Economy of Tamil Nadu

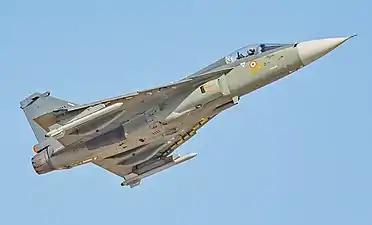
IAF's Tejas fighter aircraft

Tamil Nadu also is the hub station where the first Indian made Fifth-generation jet fighter plane is to be manufactured. The Aeronautical Development Agency, which conceived and designed the Light Combat Aircraft (LCA) Tejas, set the ball rolling for building the next generation defence aircraft, the Advanced Medium Combat Aircraft (AMCA), by initiating in Coimbatore to build a technology demonstrator.